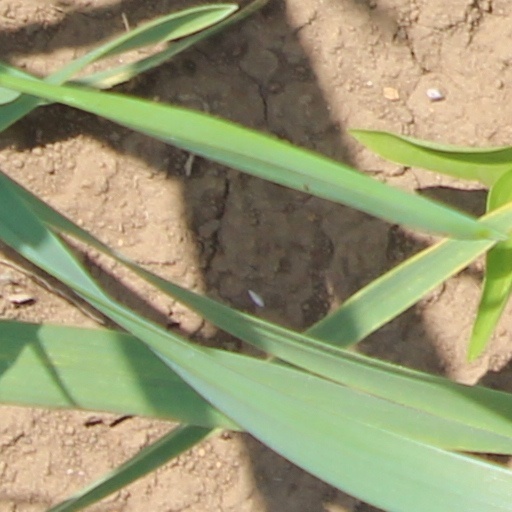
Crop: wheat